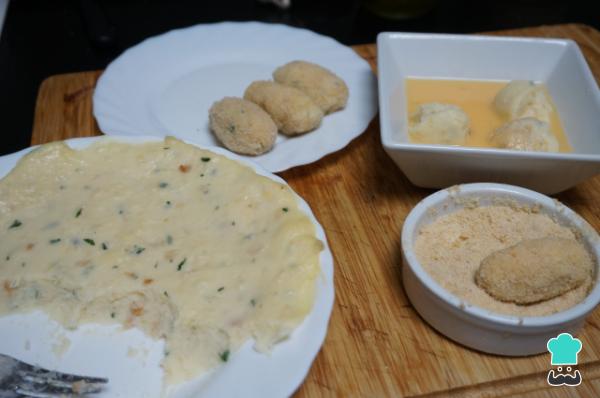
Cuando vayas a preparar las croquetas de bacalao pon en un bol el pan rallado y en otro bate un par de huevos. Coge porciones de masa con una cuchara, darle forma ovalada con tus manos, pásala por el huevo batido y luego por el pan rallado. Repite este proceso hasta tener todas las croquetas listas. En este momento puedes congelar las que no vayas a consumir.